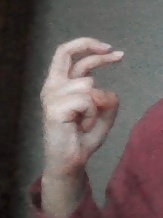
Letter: zay